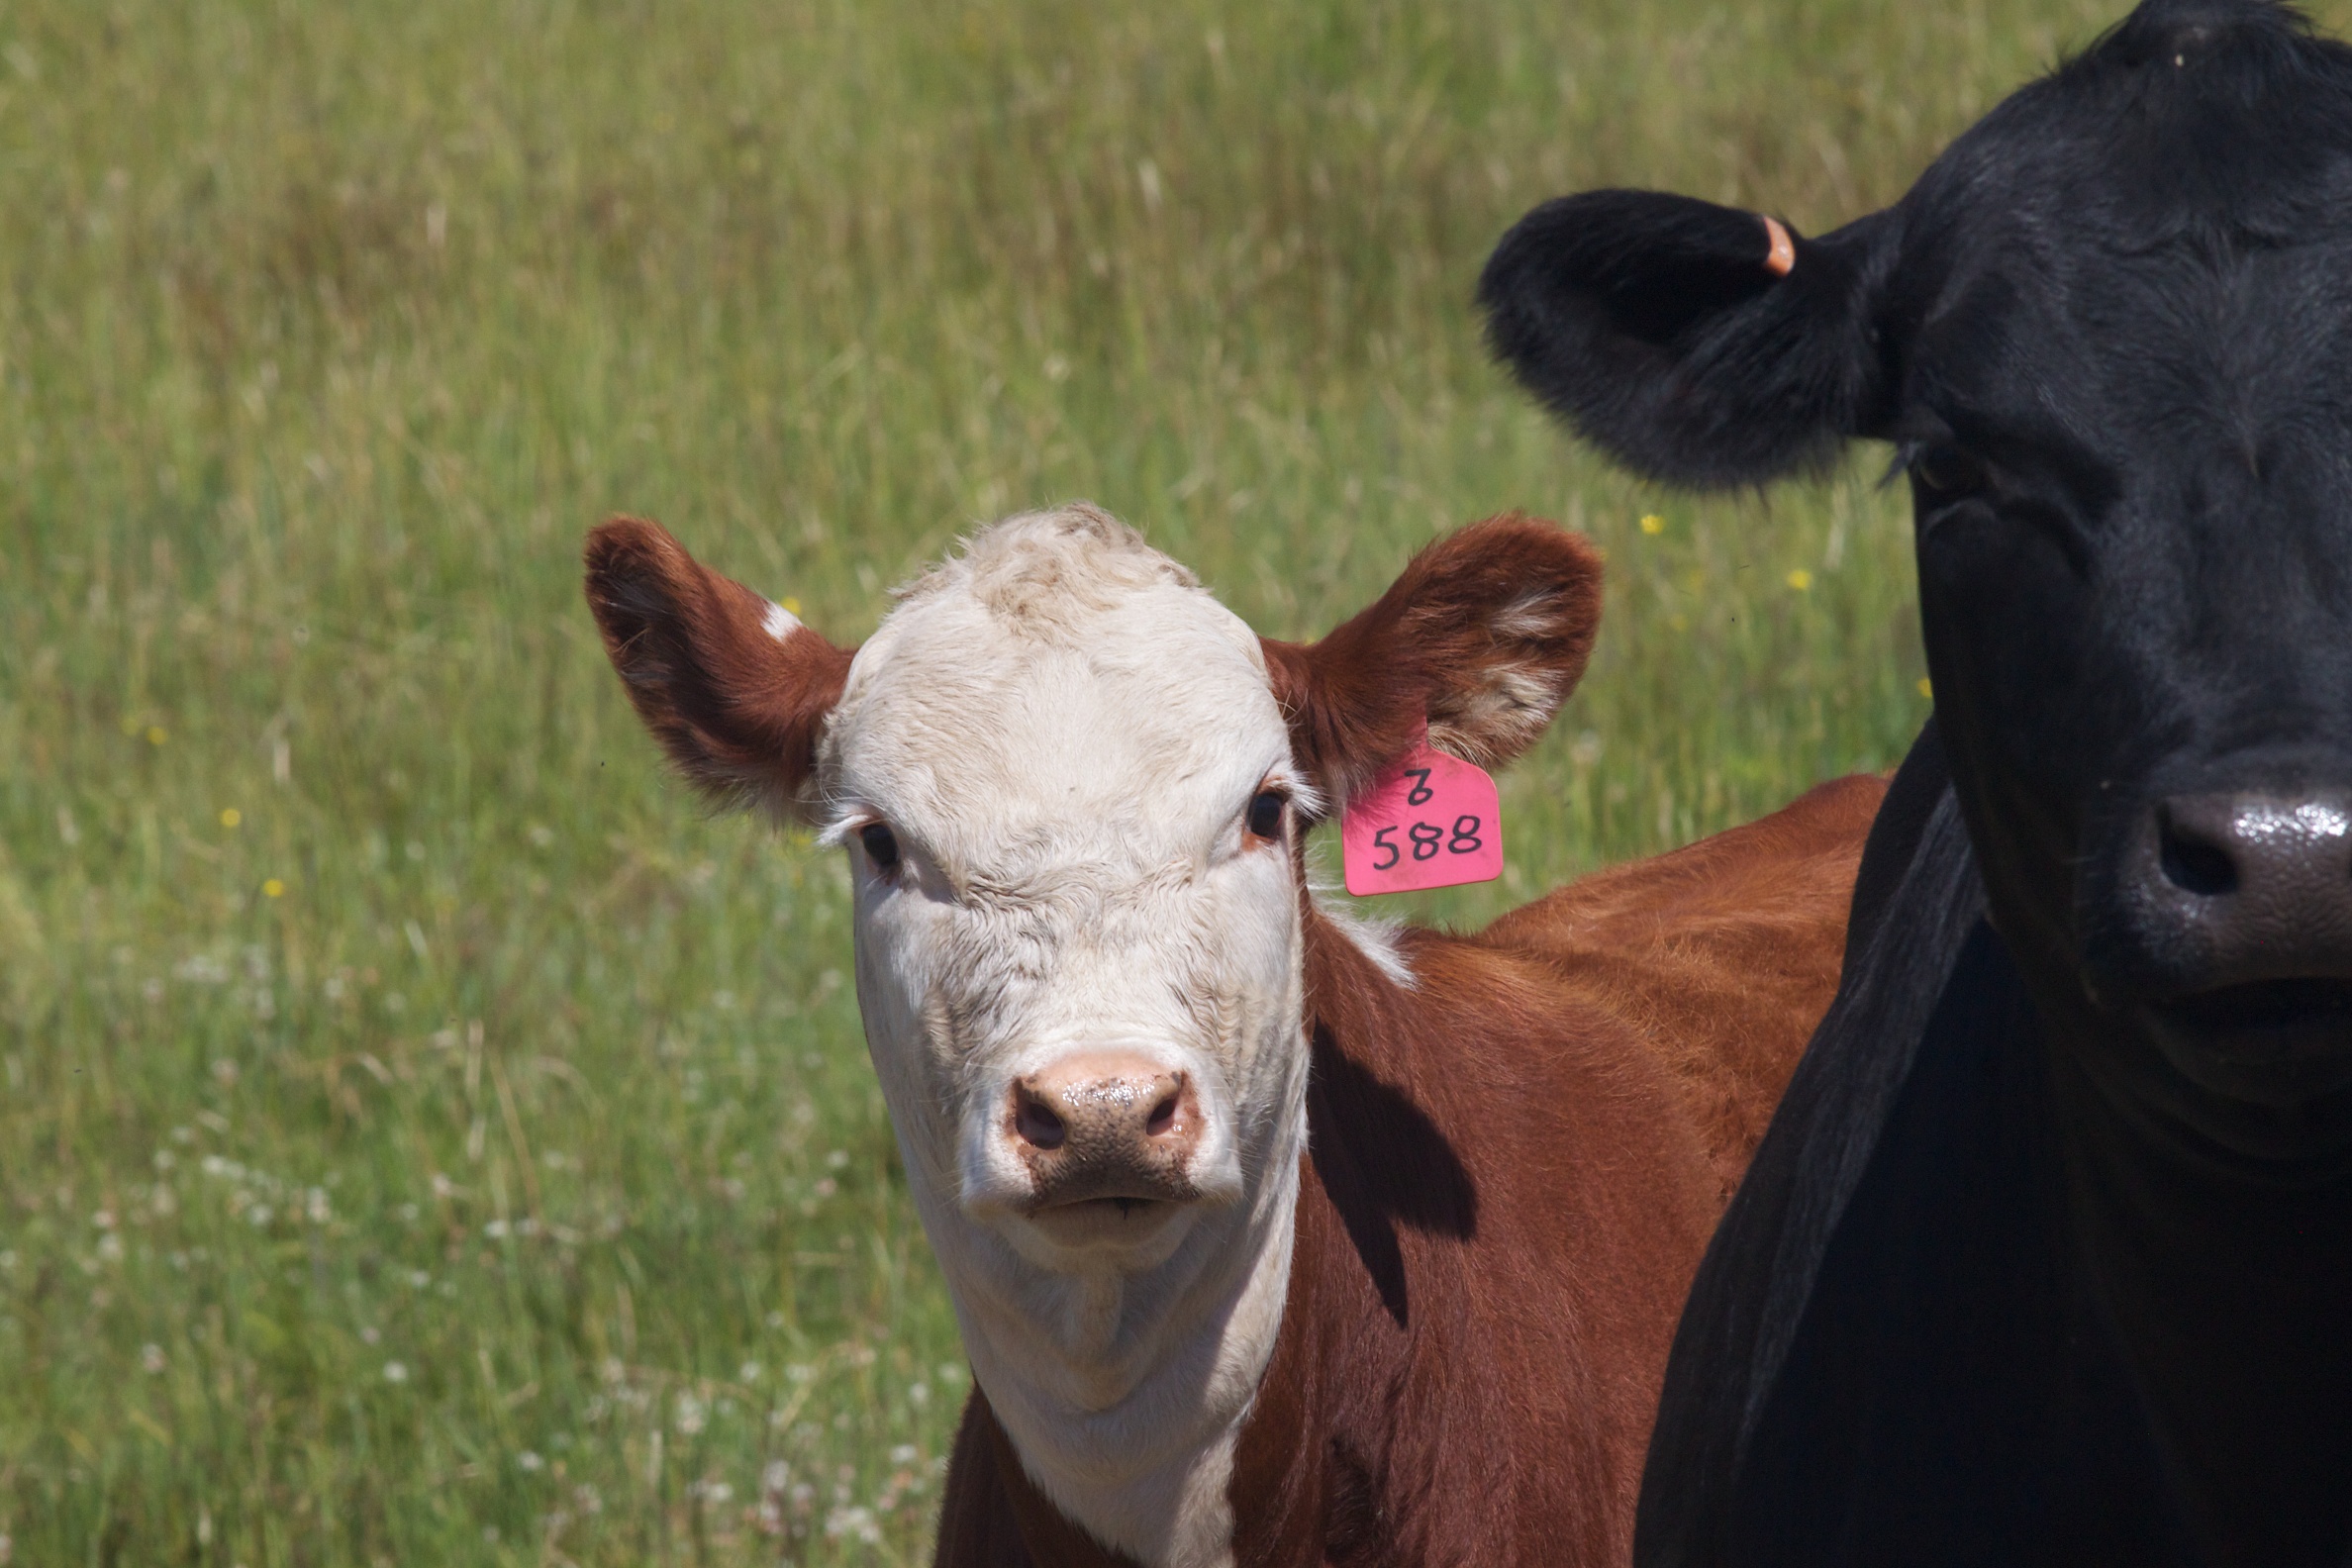
farm, cow, pasture, grazing, mammal, fauna, calf, vertebrate, odyssey, hurleylounge, idaho, dairy cow, cattle like mammal